Ace of Base

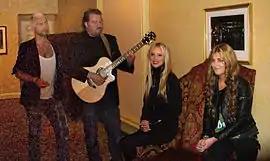
Ace of Base performing during a fan meeting in Toronto, Canada (2010).

In August 2009, in an interview with Digital Spy, Ulf mentioned adding another singer to the group alongside Jenny, explaining: "We're just deciding now whether to add a fourth member to the group again or to bring it out under a new name. At the moment, we think it would be stronger with two female singers, so it's a little technical problem to solve." During this time, Ulf and Jonas began recording songs with singer Julia Williamson, whom they met through Martin Dodd, who had originally signed the group to Mega Records. Meanwhile, a new remix of "Cruel Summer" by Rico Bernasconi charted at No. 69 in Germany.